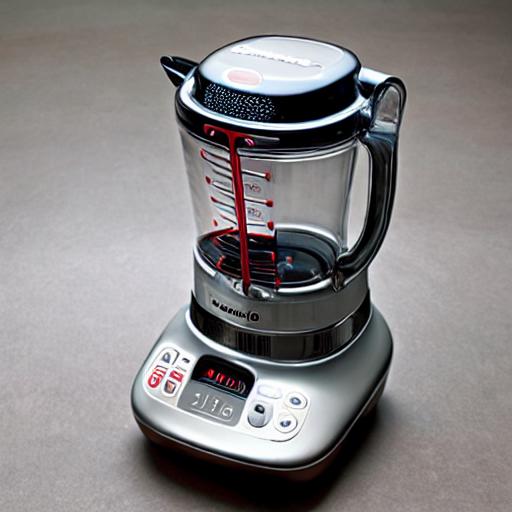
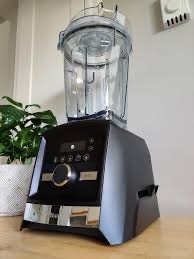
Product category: items_blender
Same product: no